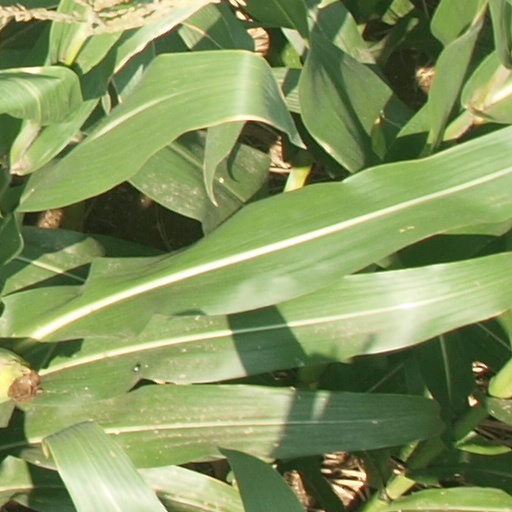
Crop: maize; corn